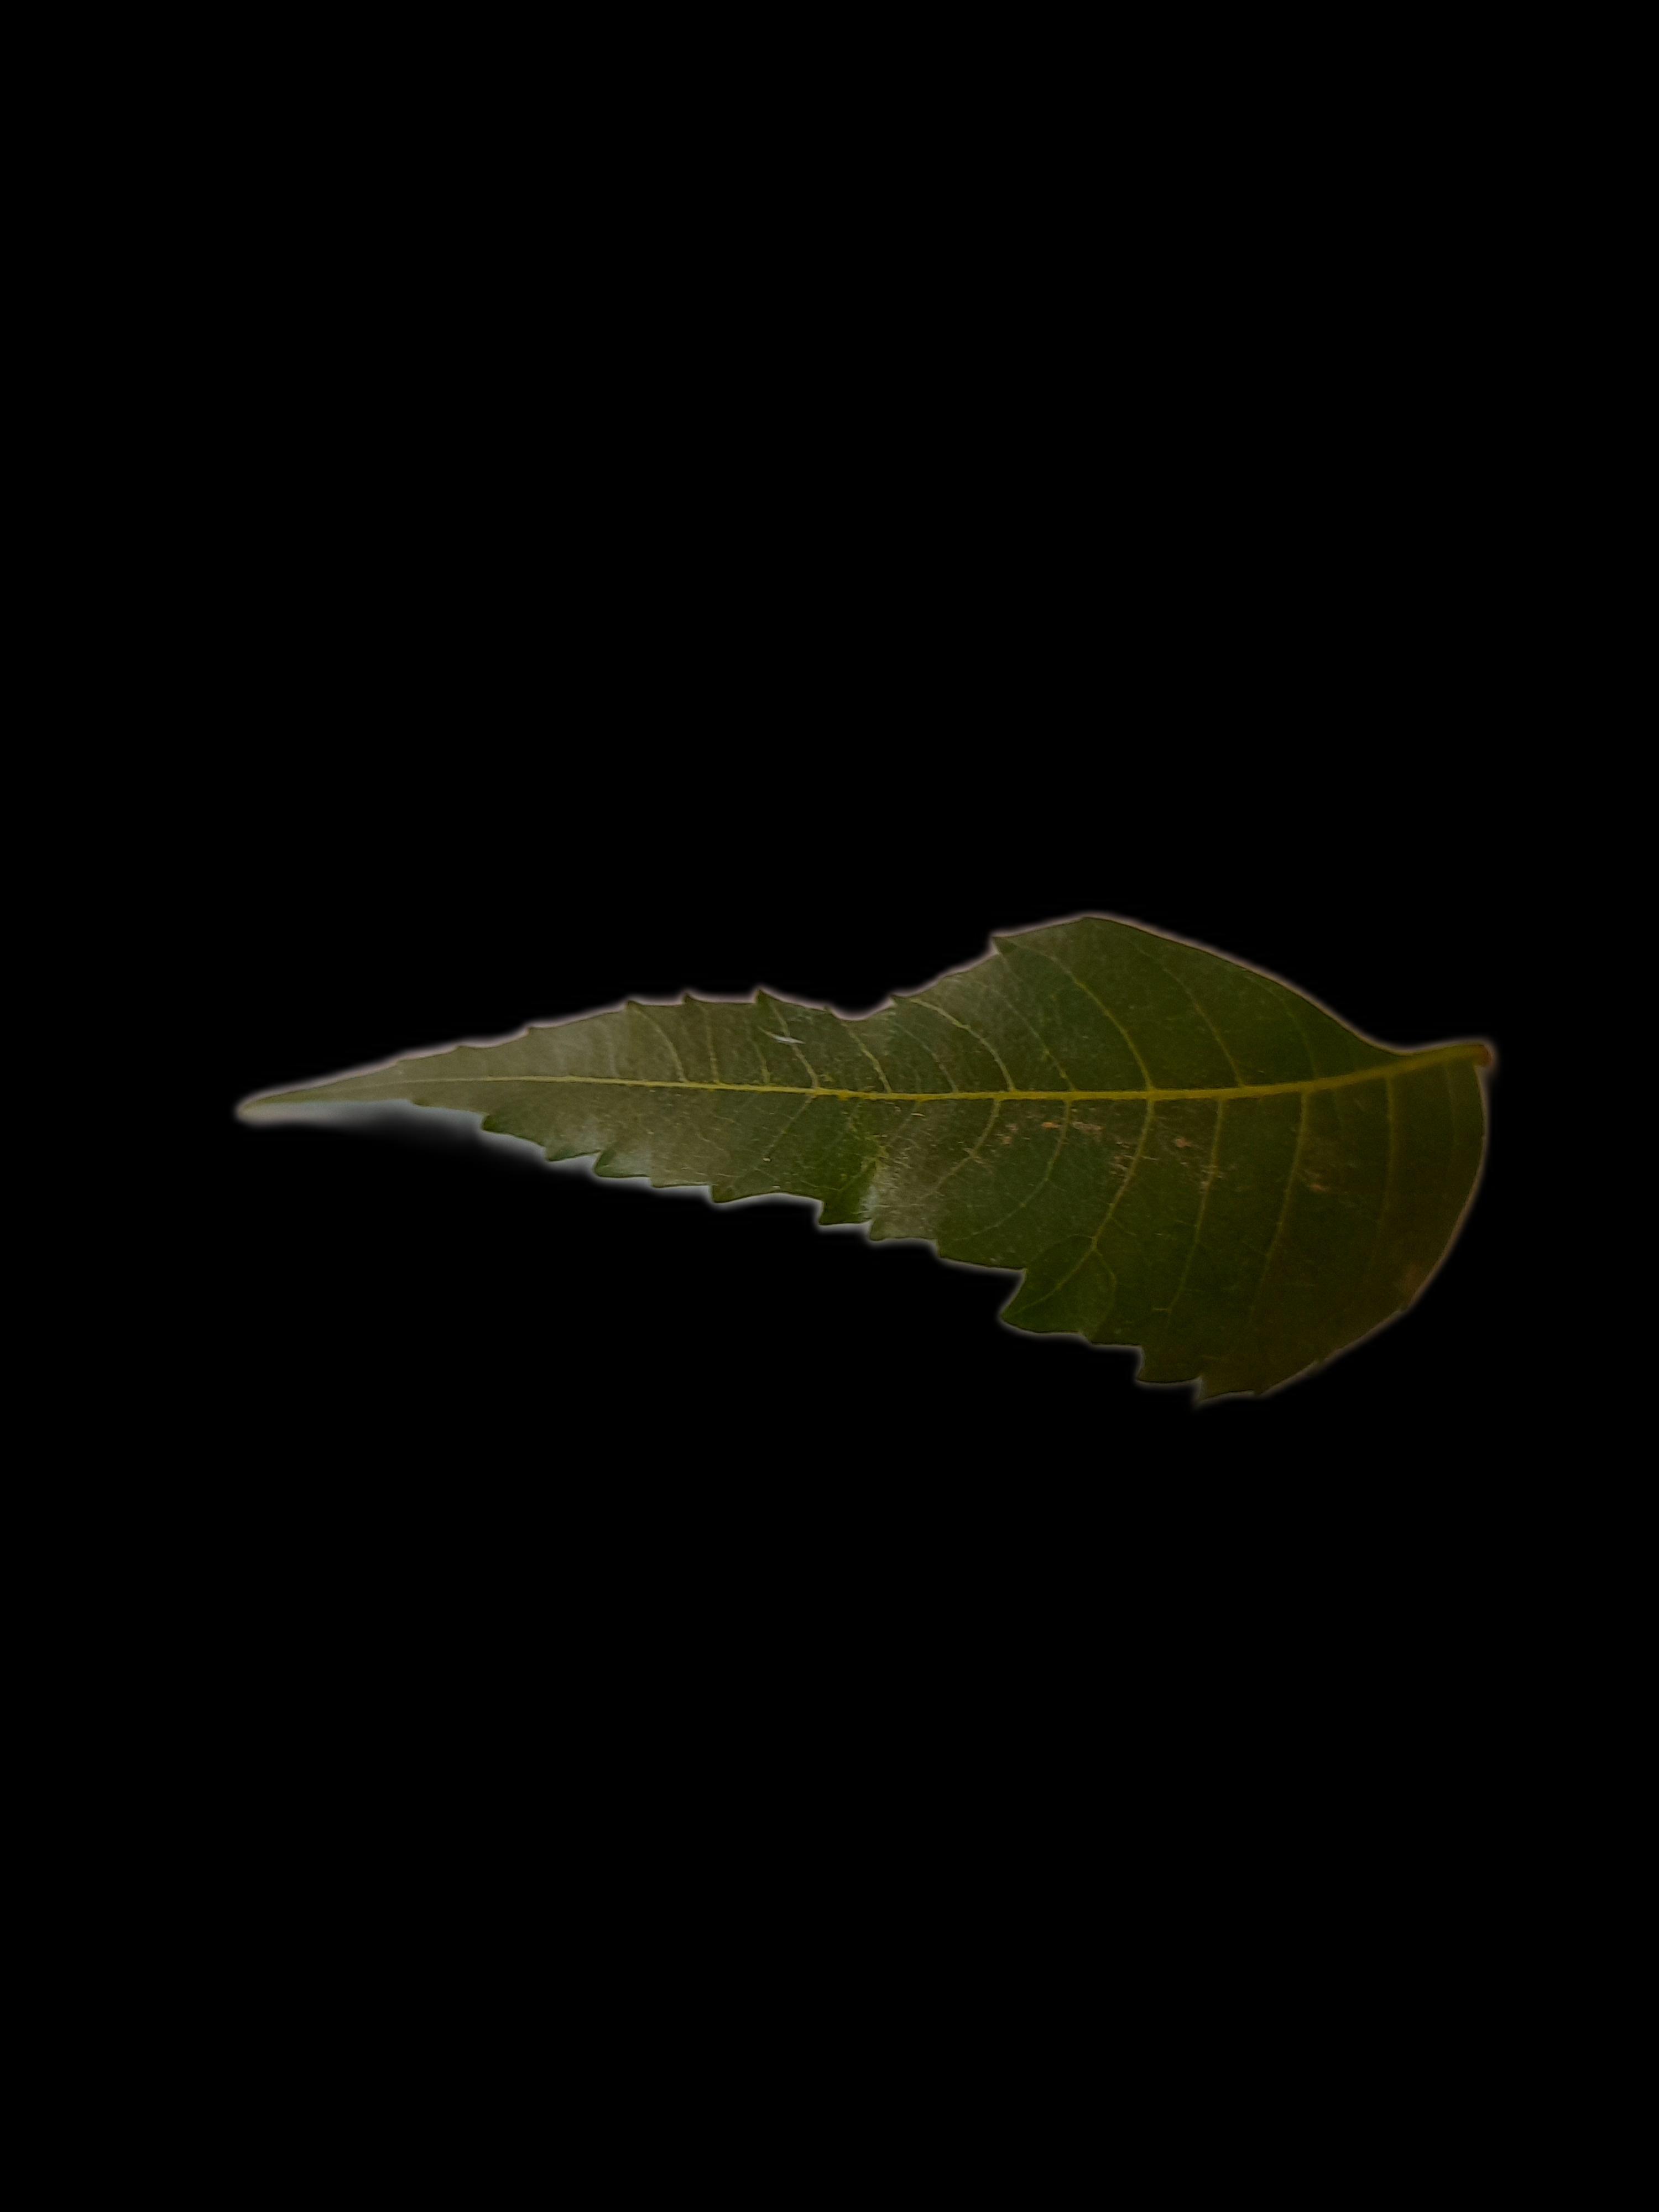
Plant: Neem